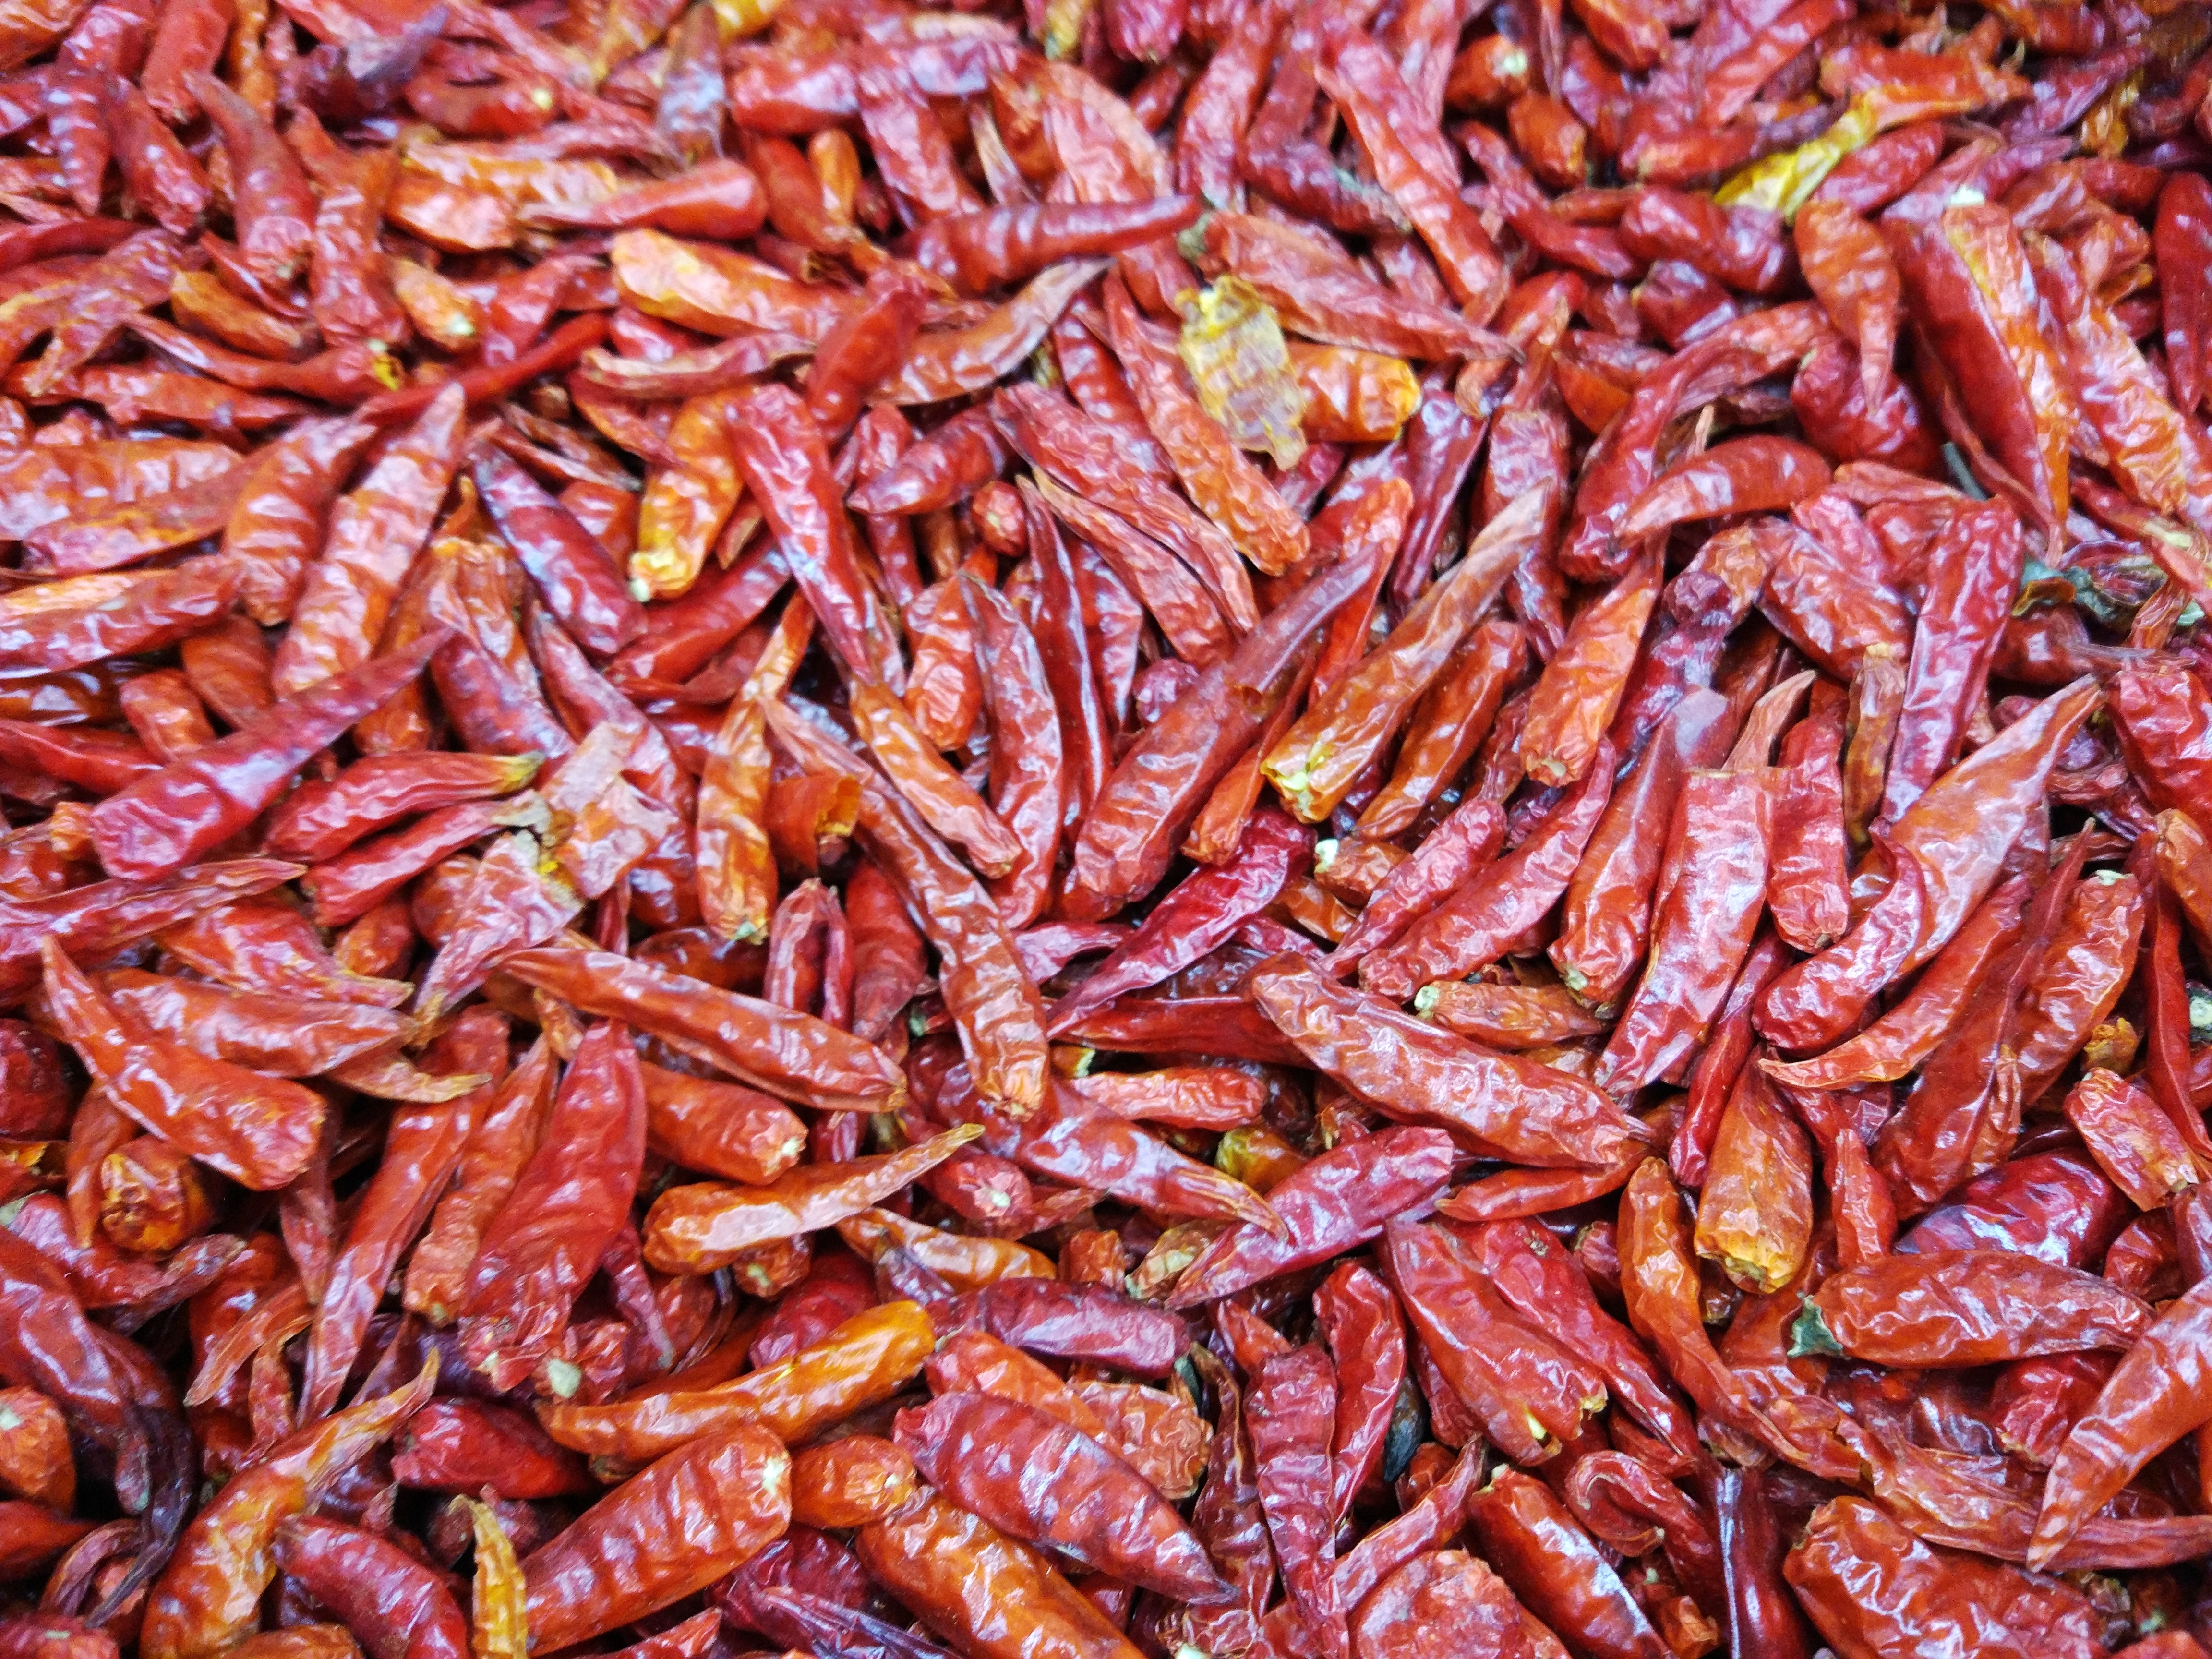
plant, fruit, food, produce, vegetable, flowering plant, chili pepper, cayenne pepper, land plant, seafood boil